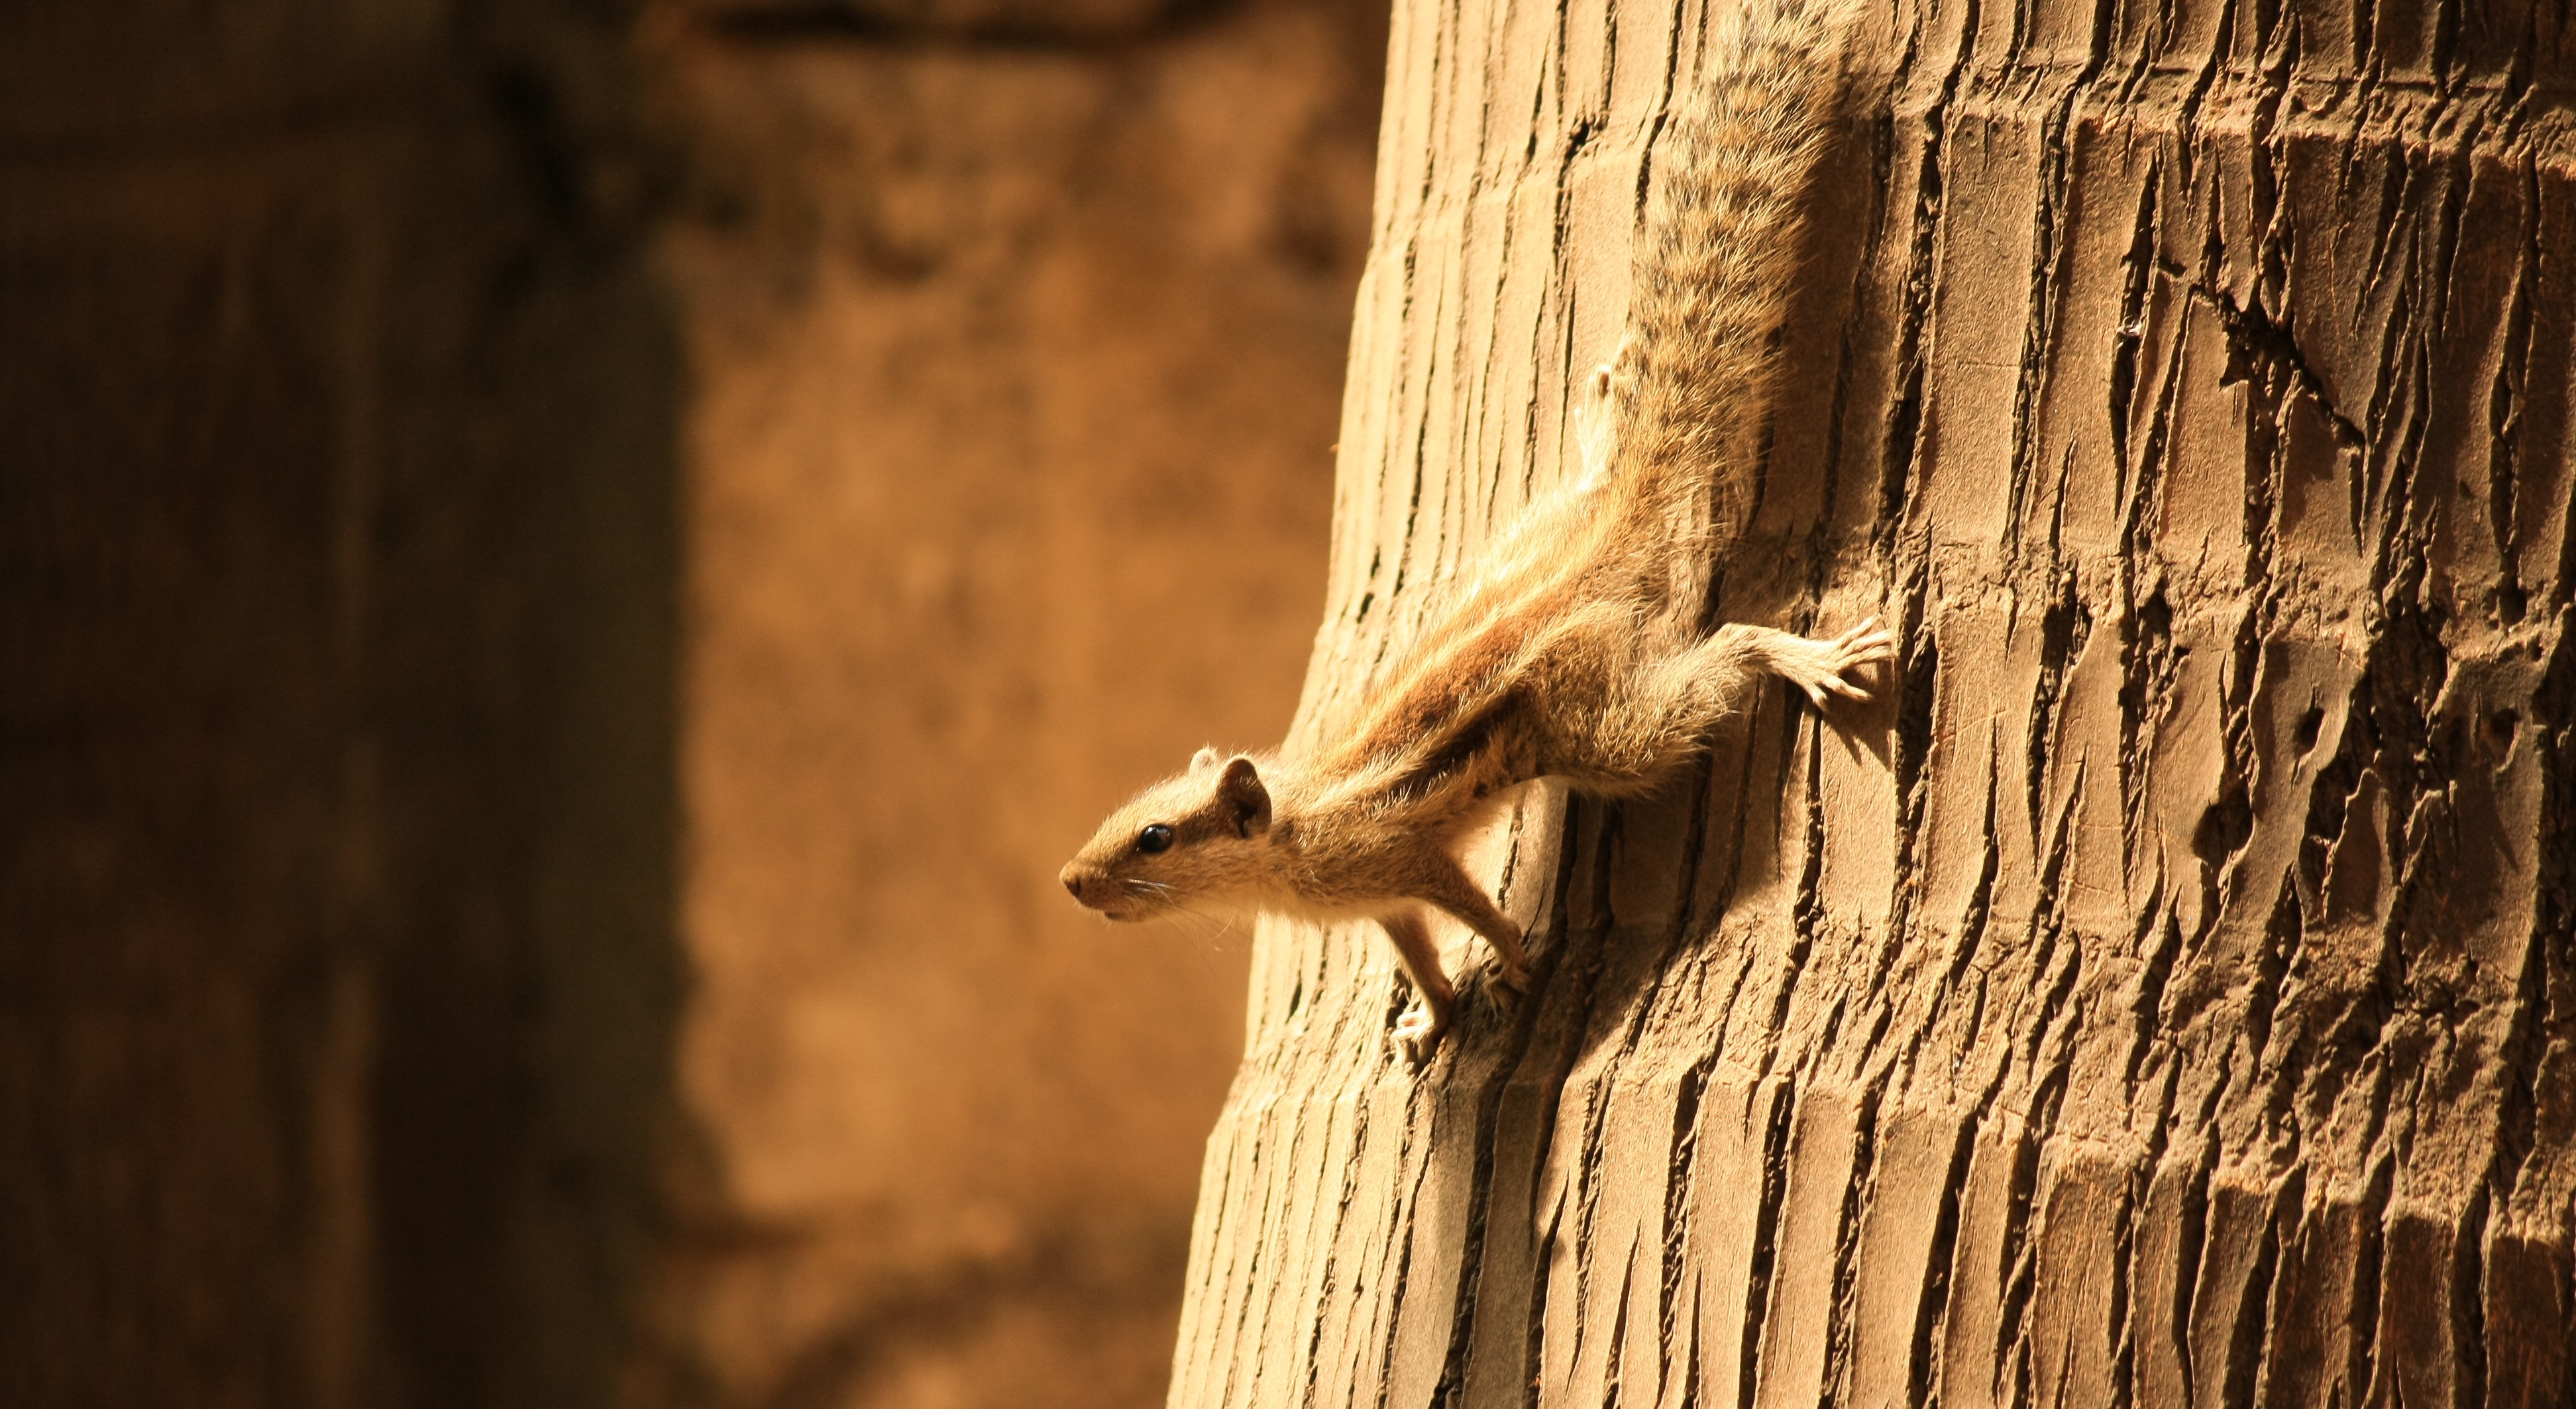
tree, nature, branch, wood, leaf, trunk, animal, cute, wildlife, zoo, autumn, squirrel, rodent, fauna, climb, striped, close up, coconut, tail, stripes, furry, down, adorable, bushy